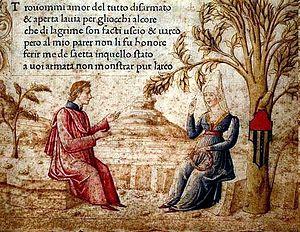
De nombreuses personnalités sont liées à l'histoire du territoire d'Avignon et de sa ville. Qu’ils y soient nés ou simplement fortement liés, on trouve des personnalités religieuses comme des papes ou des cardinaux, des personnalités politiques présentes ou passées, des militaires, des sportifs, des artistes, qu’ils soient sculpteurs, peintres, bâtisseurs, chanteurs, écrivains et poètes dont plusieurs membres du Félibrige.